Kuberakolam

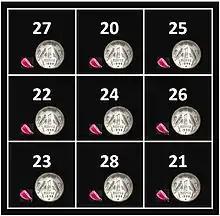
Image of a kuberakolam

A kuberakolam, rendered kubera kolam, is a magic square of order three constructed using rice flour and drawn on the floors of several houses in South India. In Hindu mythology, Kubera is a god of riches and wealth. It is believed that if one worships the Kuberakolam as ordained in the scriptures, one would be rewarded with wealth and prosperity.